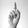
ASL letter: D